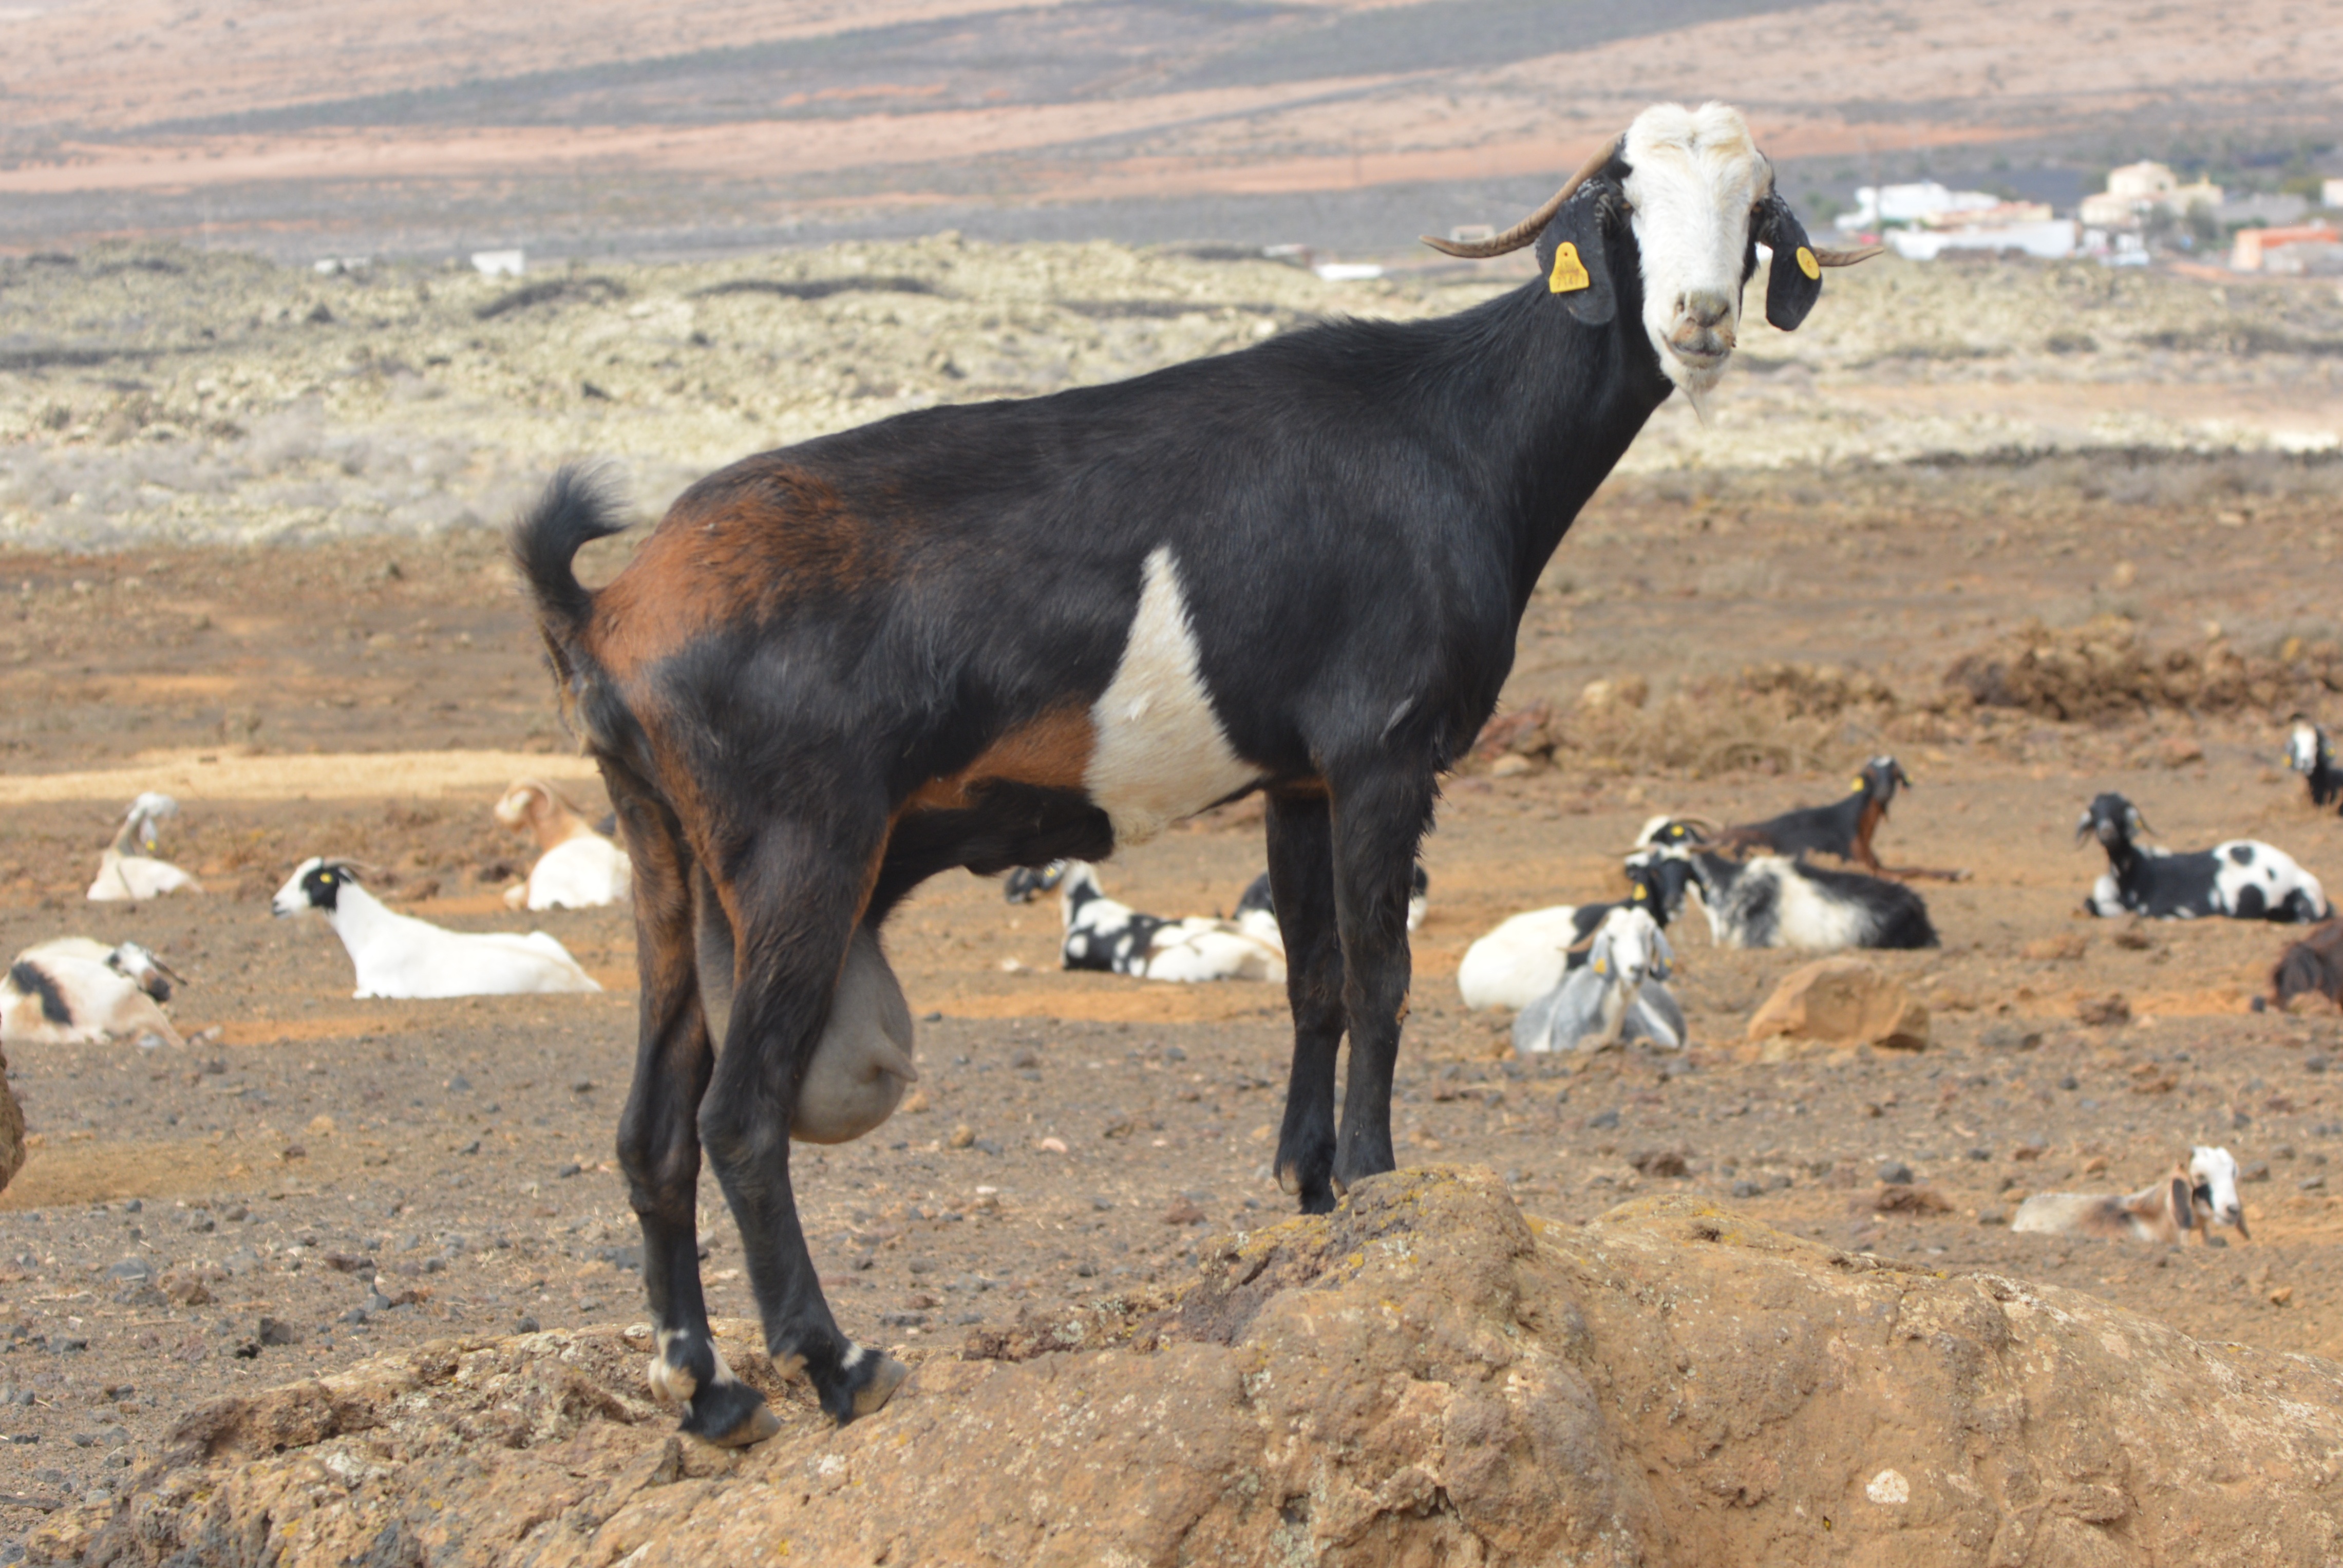
meadow, animal, goat, herd, pasture, grazing, mammal, calf, goats, vertebrate, pack animal, goatherd, cattle like mammal, mustang horse, cow goat family